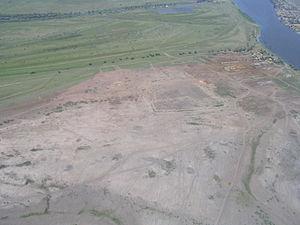
Les Khazars sont un peuple semi-nomade turc d’Asie centrale ; leur existence est attestée entre le VIᵉ et le XIIIᵉ siècle apr. J.-C.